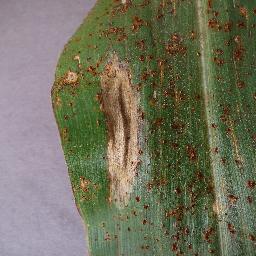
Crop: corn
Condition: (maize)_northern_blight